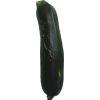
Label: Zucchini dark 1